List of compositions by Enrique Granados

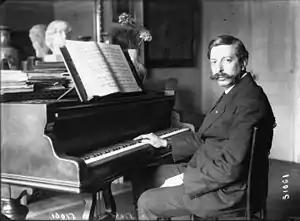

This is an incomplete list of musical compositions and pedagogical writings by the Spanish composer and pianist Enrique Granados.